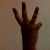
The image shows a hand gesture representing the number 6 in Indian Sign Language.